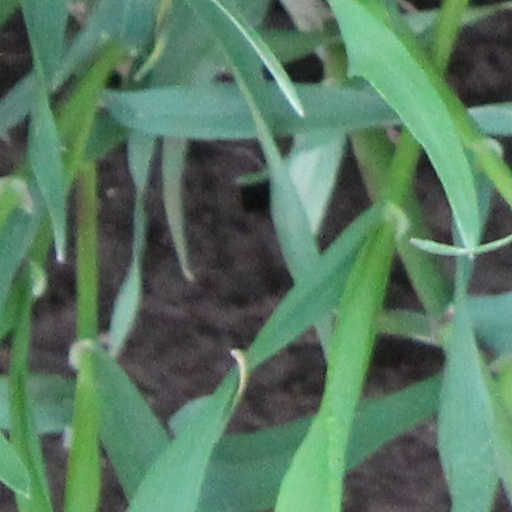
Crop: wheat